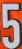
Number: 5